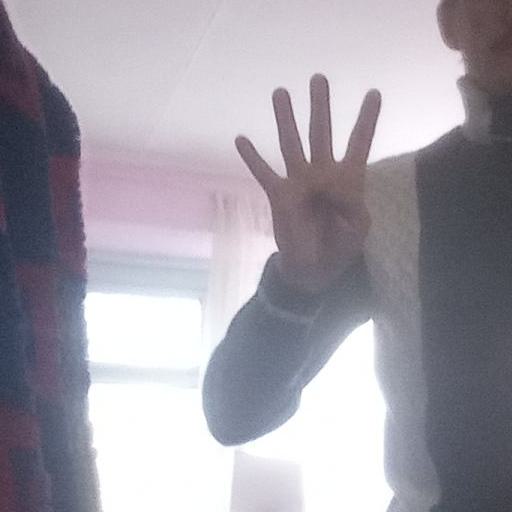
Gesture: four